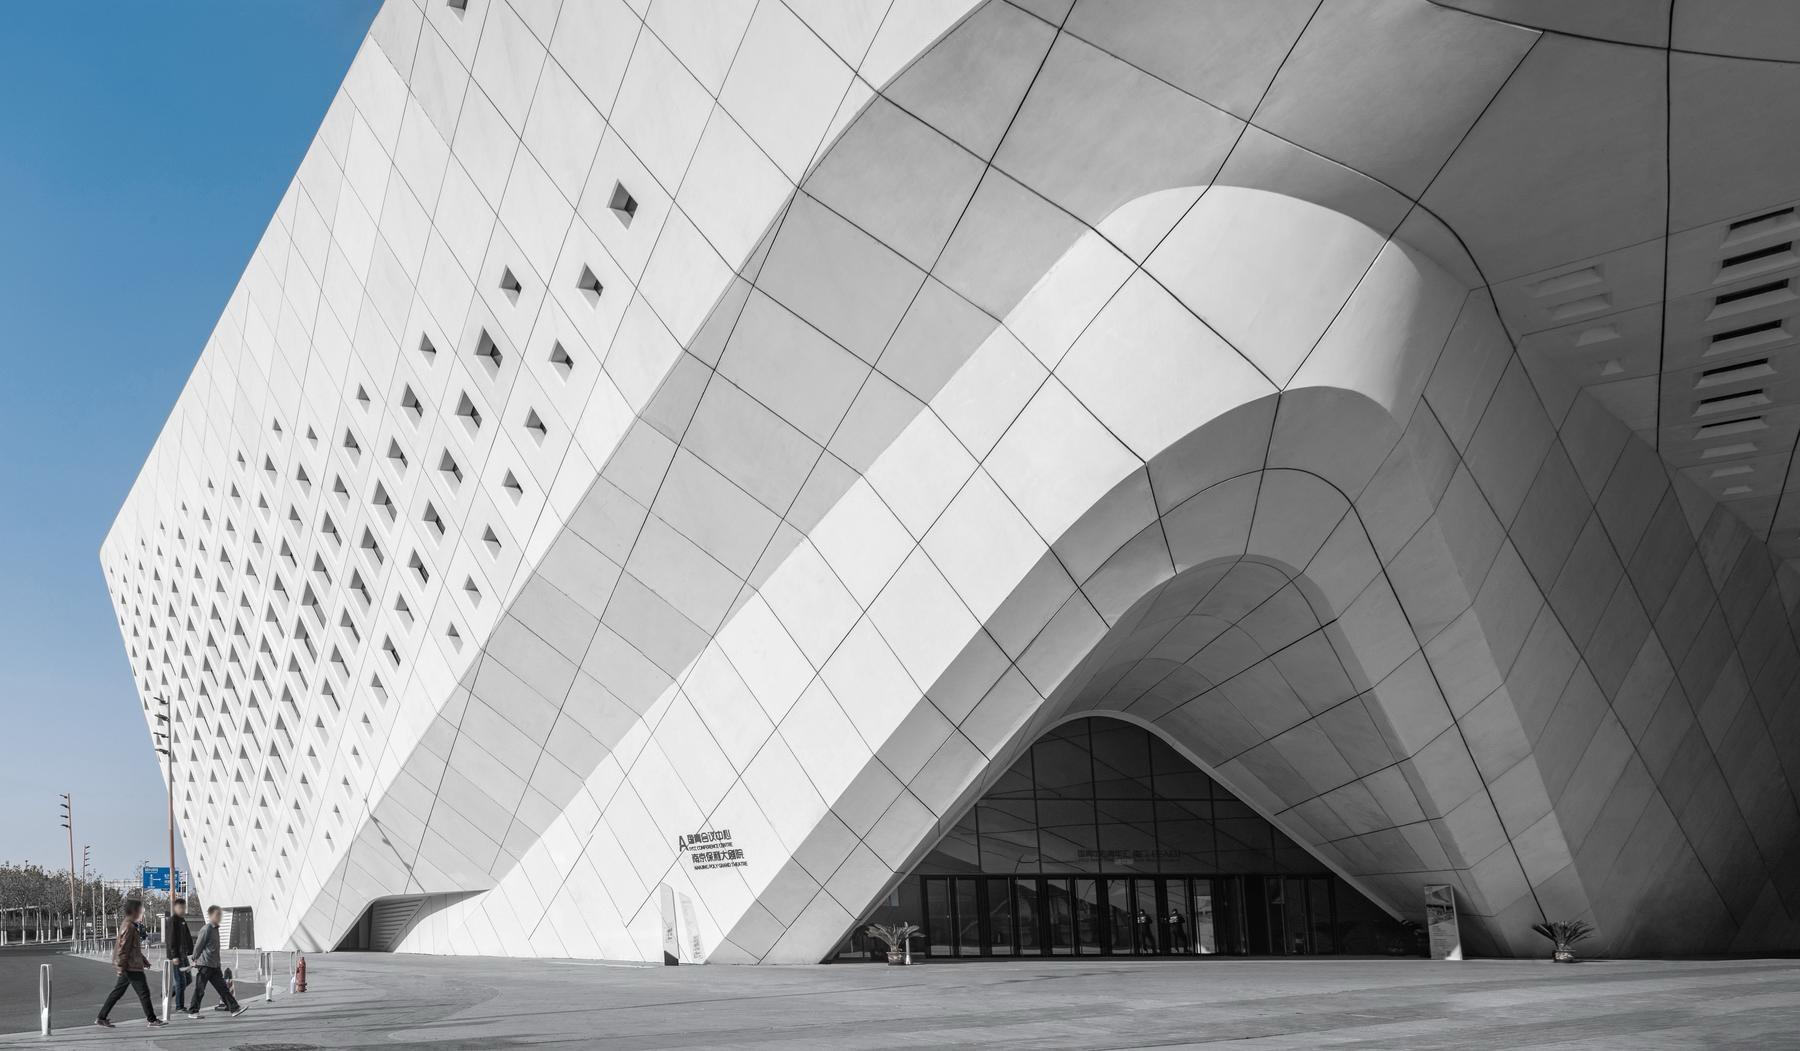
地标名称：南京保利大剧院
所在城市：南京市·建邺区